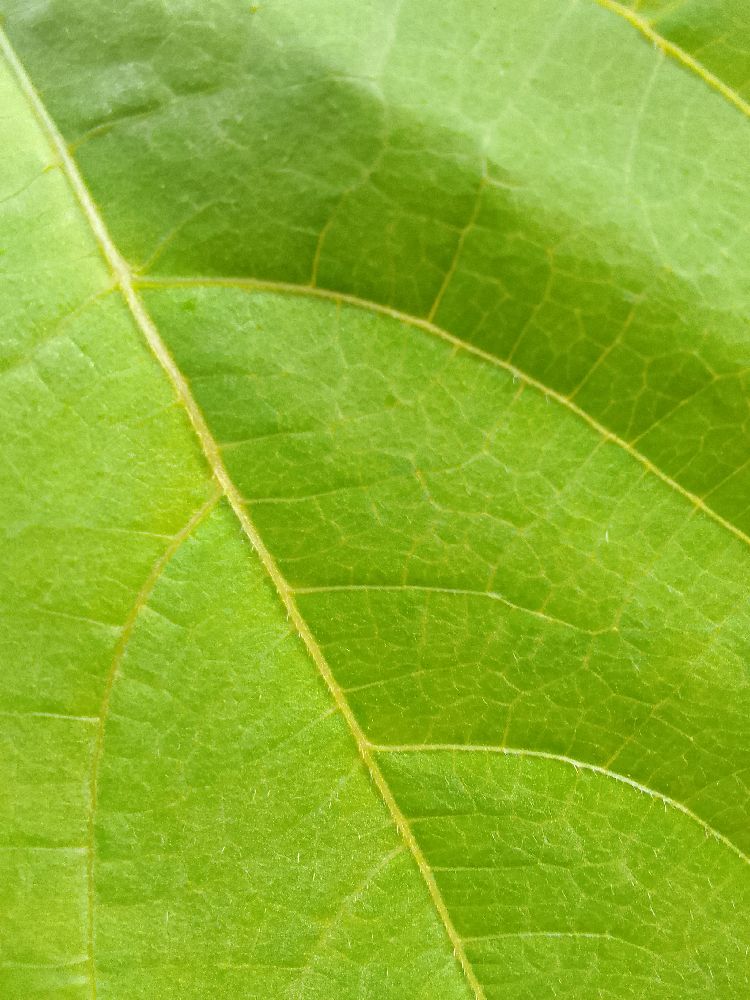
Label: healthy